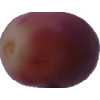
Label: pink_grape